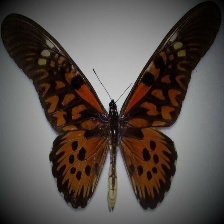
Species: AFRICAN GIANT SWALLOWTAIL